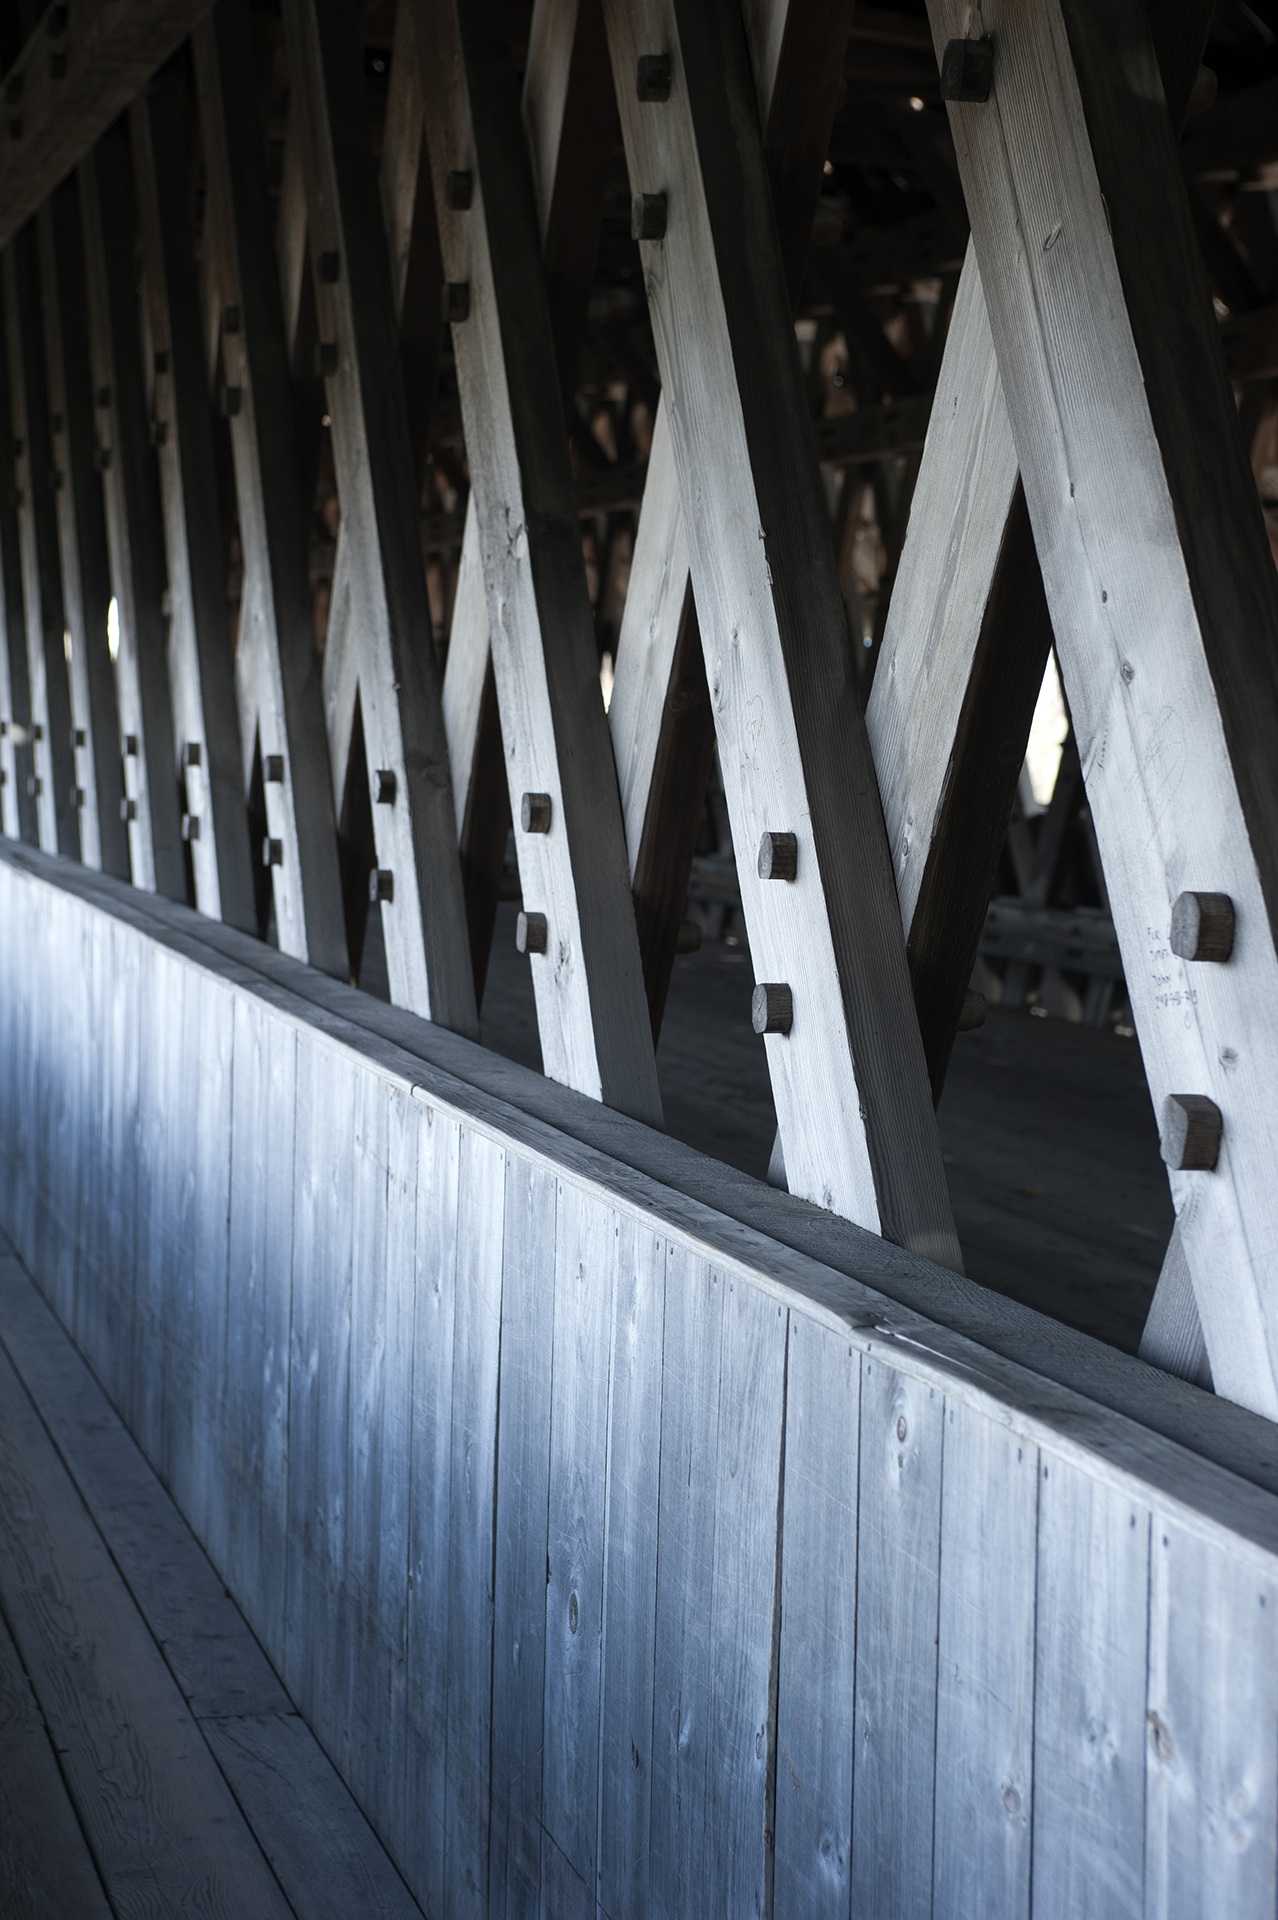
light, architecture, structure, wood, white, bridge, texture, wall, beam, line, metal, handrail, stairs, wooden, iron, frankenmuth, baluster